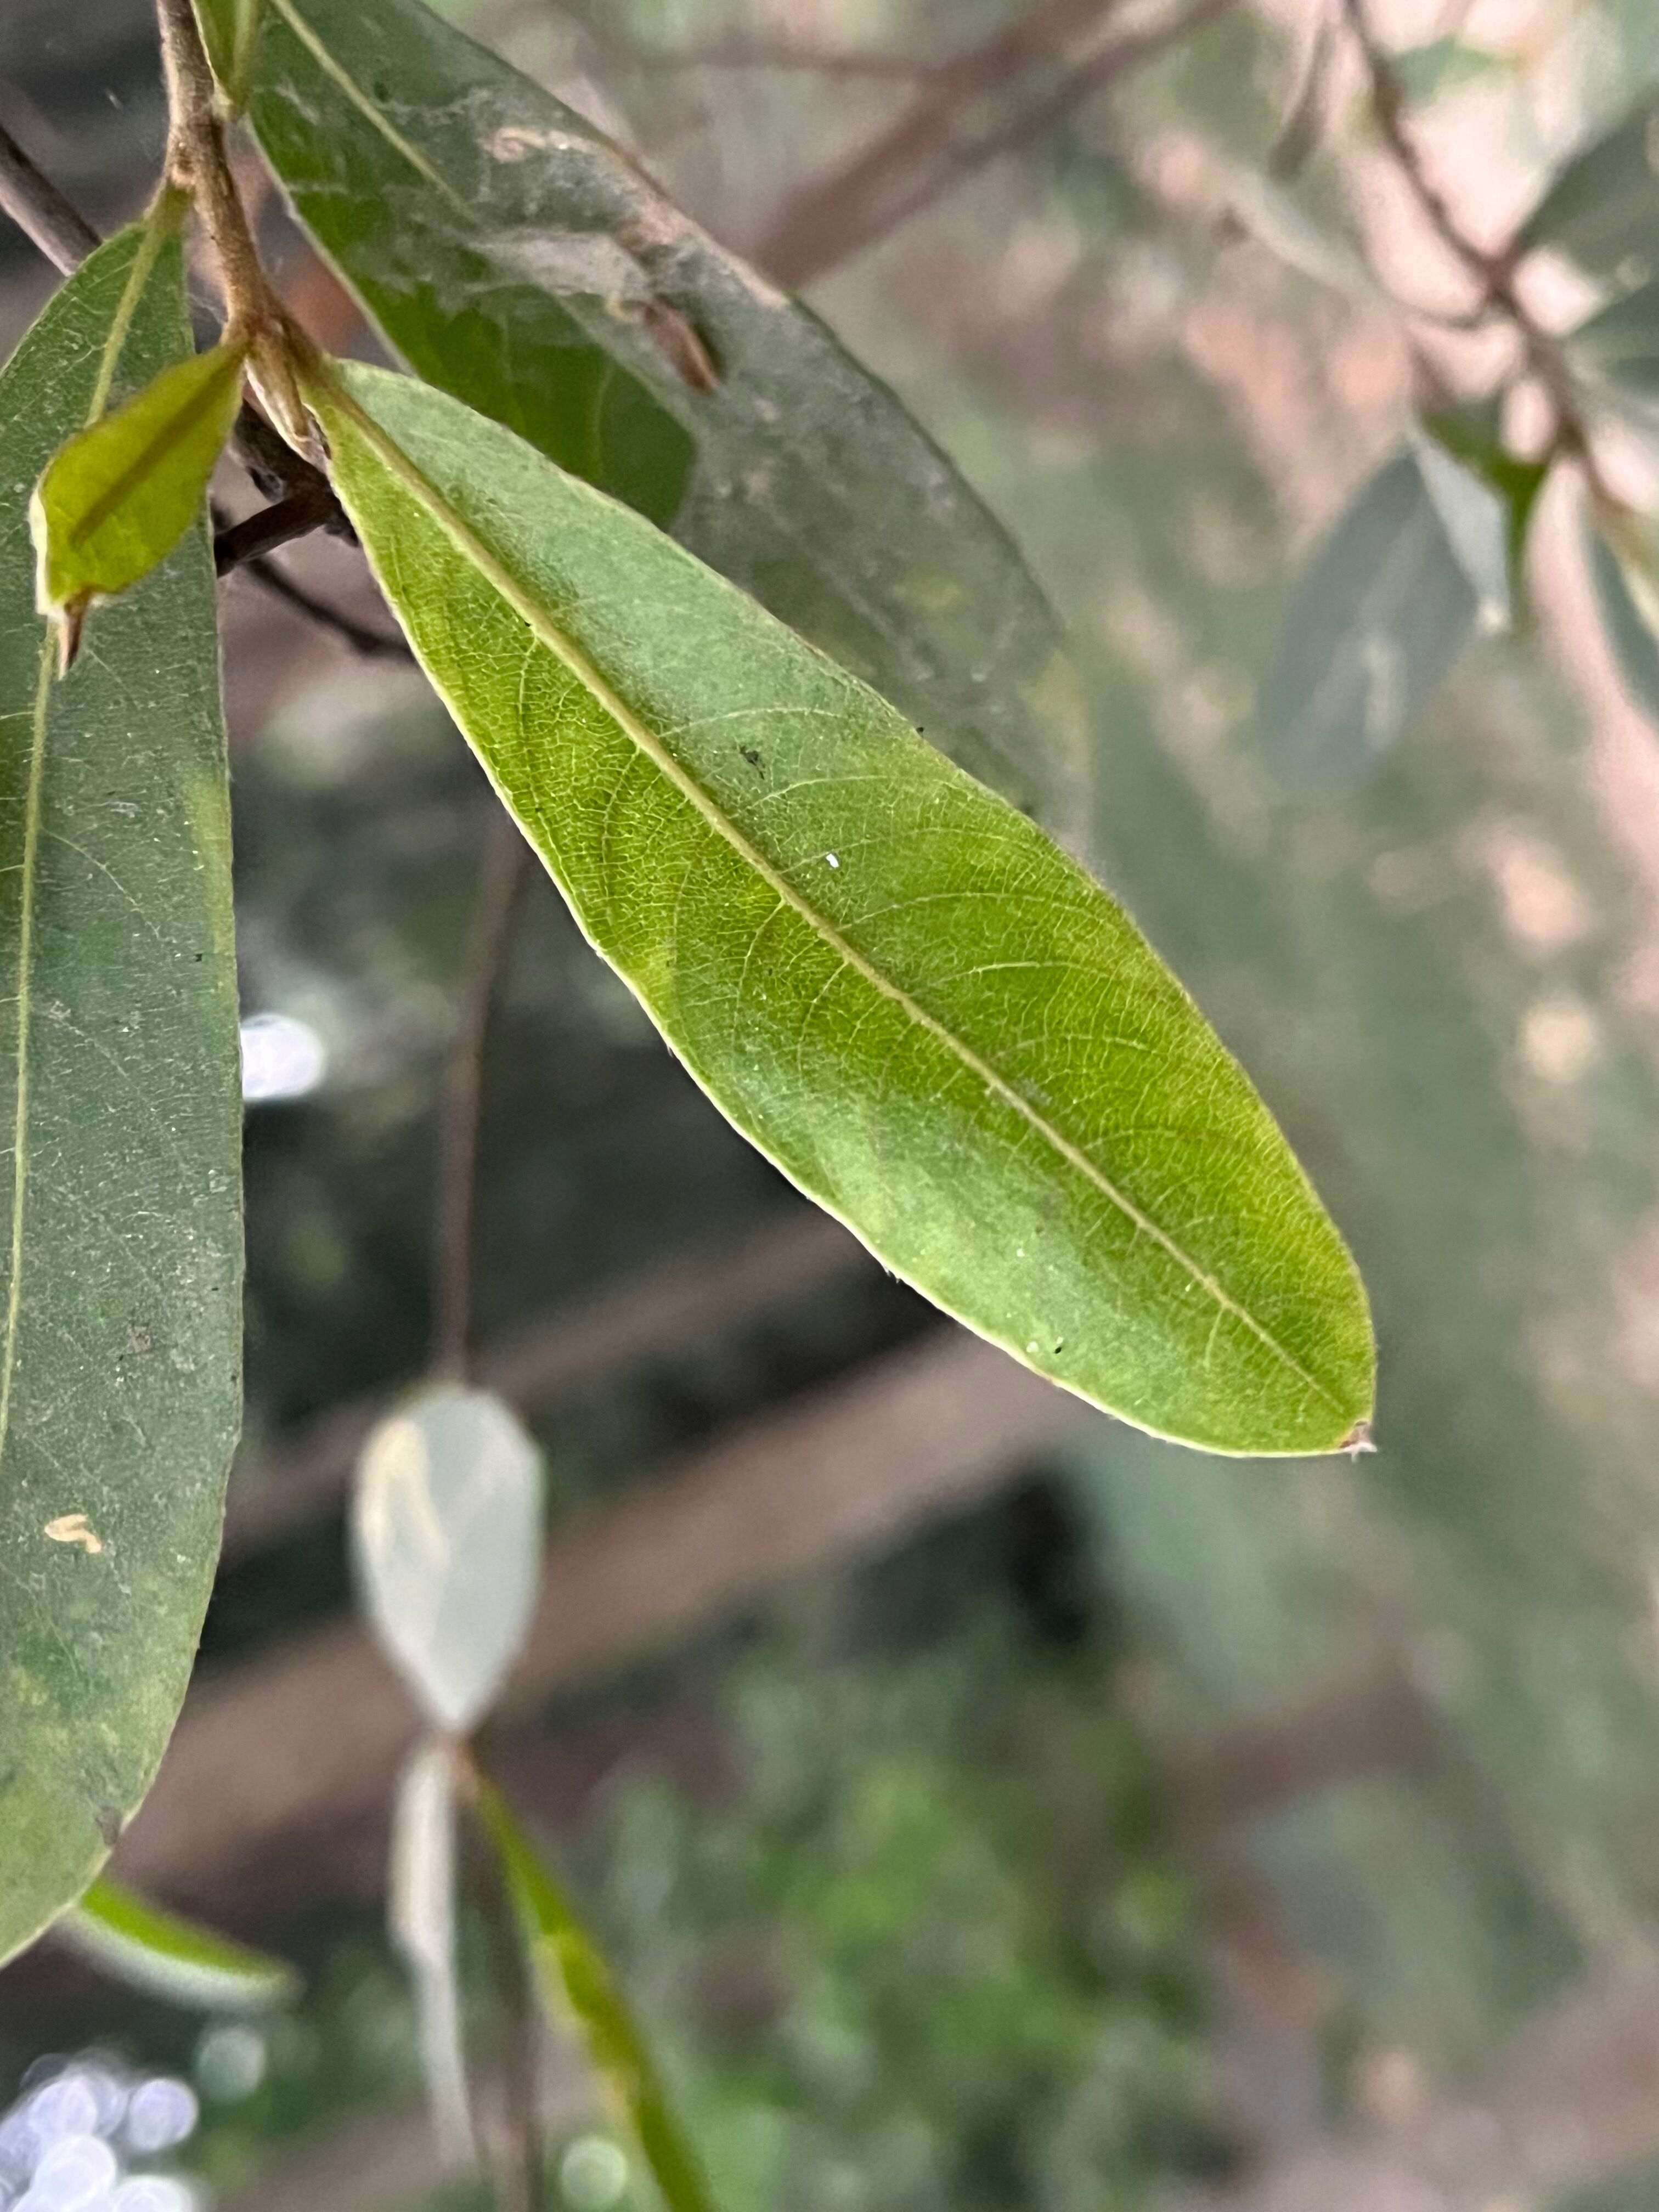
Plant species: terminalia-arjuna